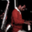
Label: man